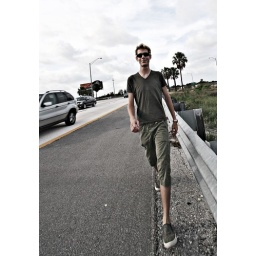
We were walking back to the car after getting a photo of a funeral sign on 275 in St Pete.